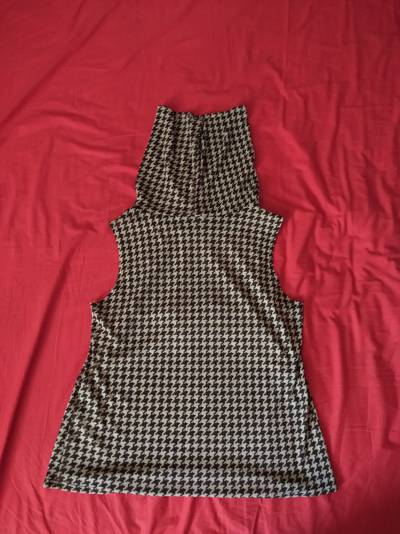
Waste category: clothes